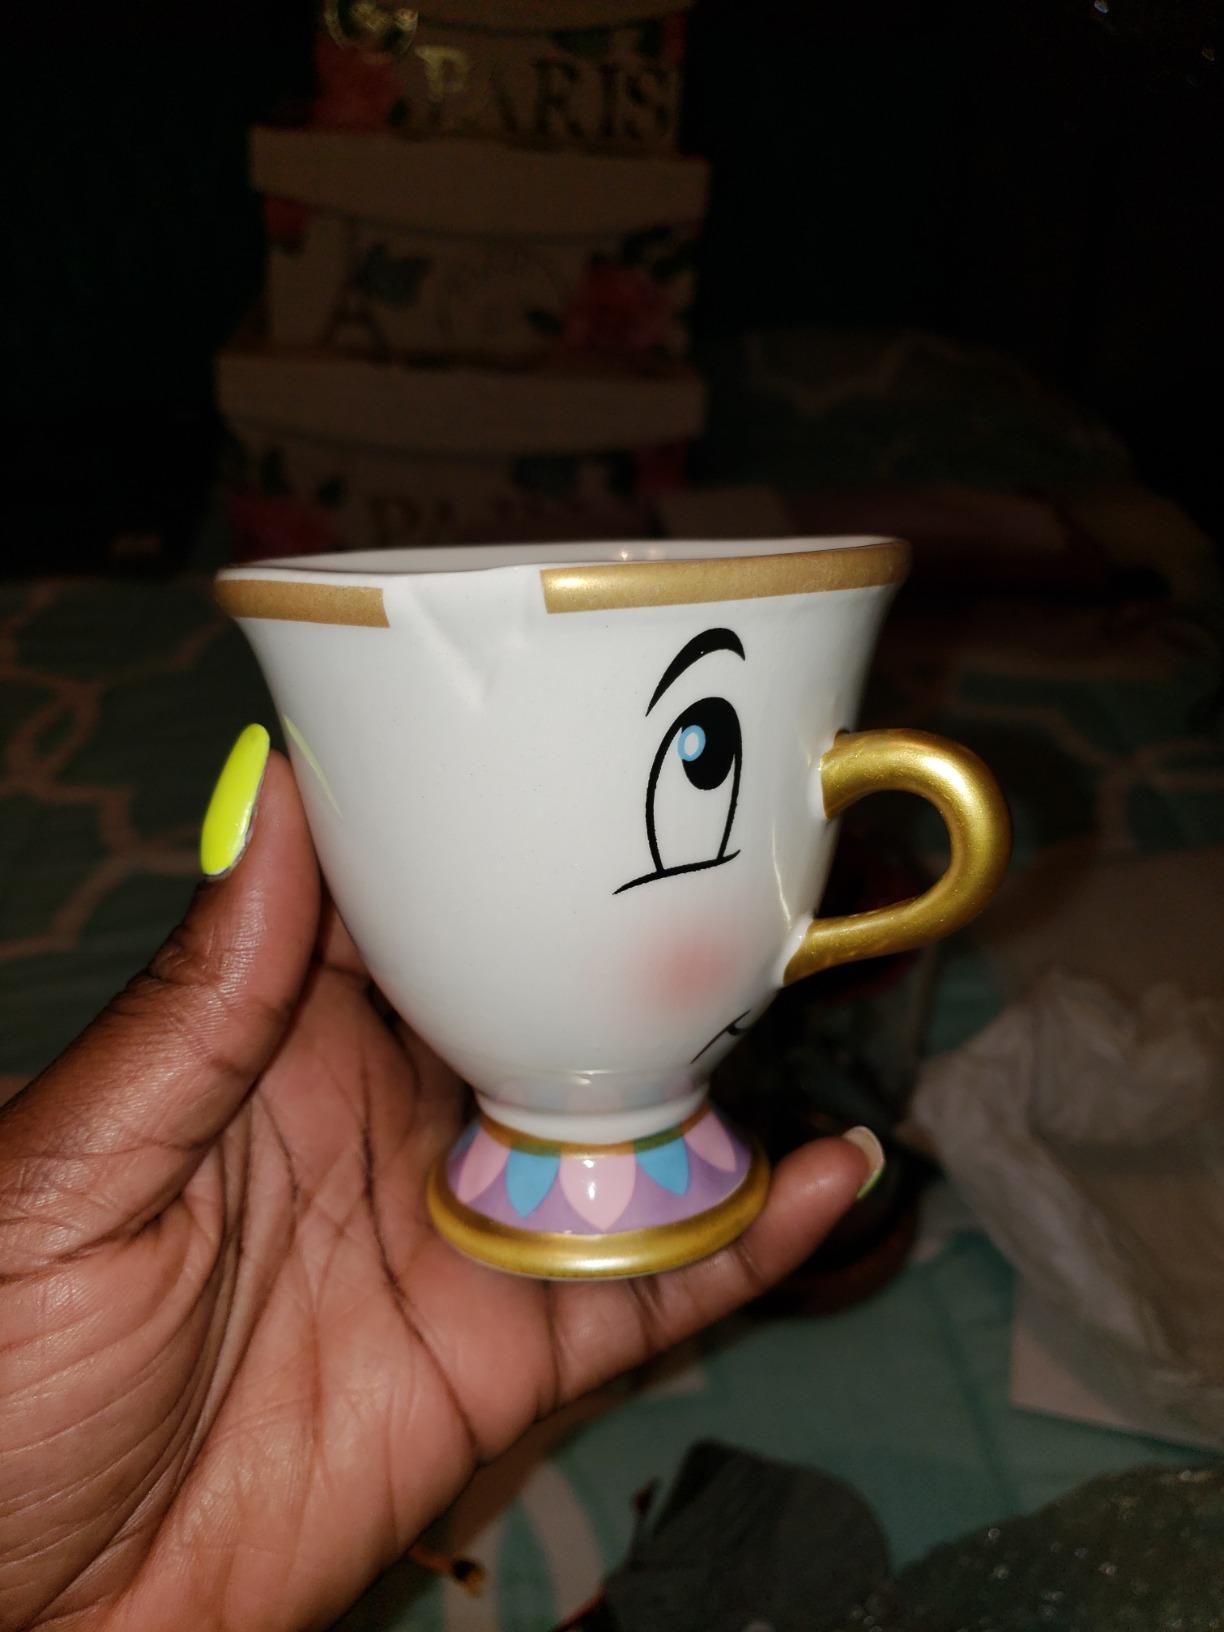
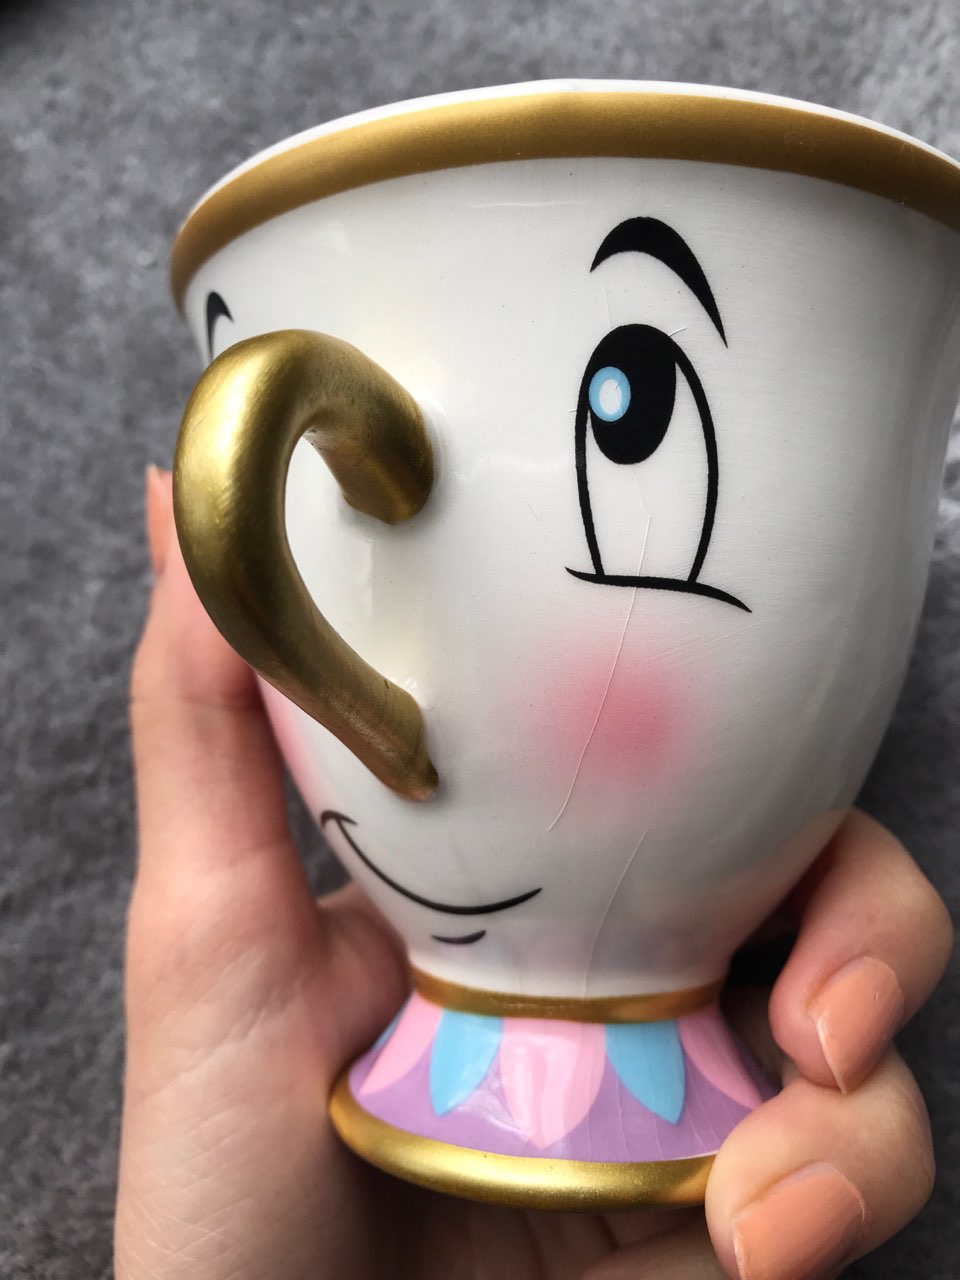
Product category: items_mug
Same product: yes